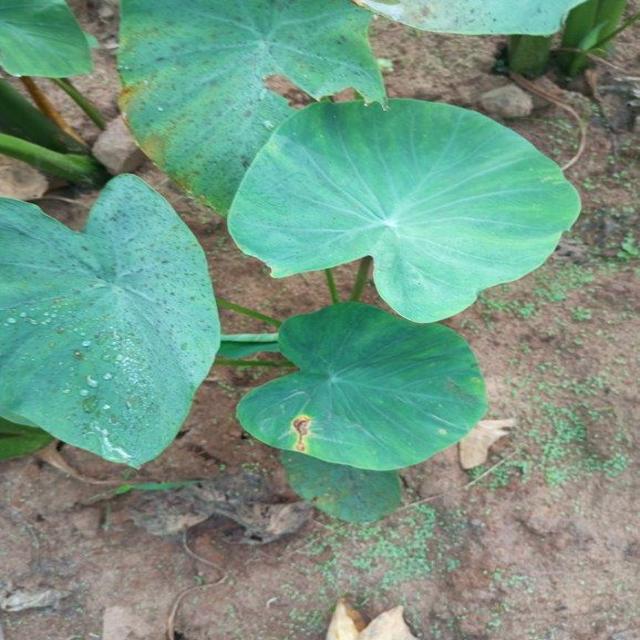
Label: Early_Blight